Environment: real
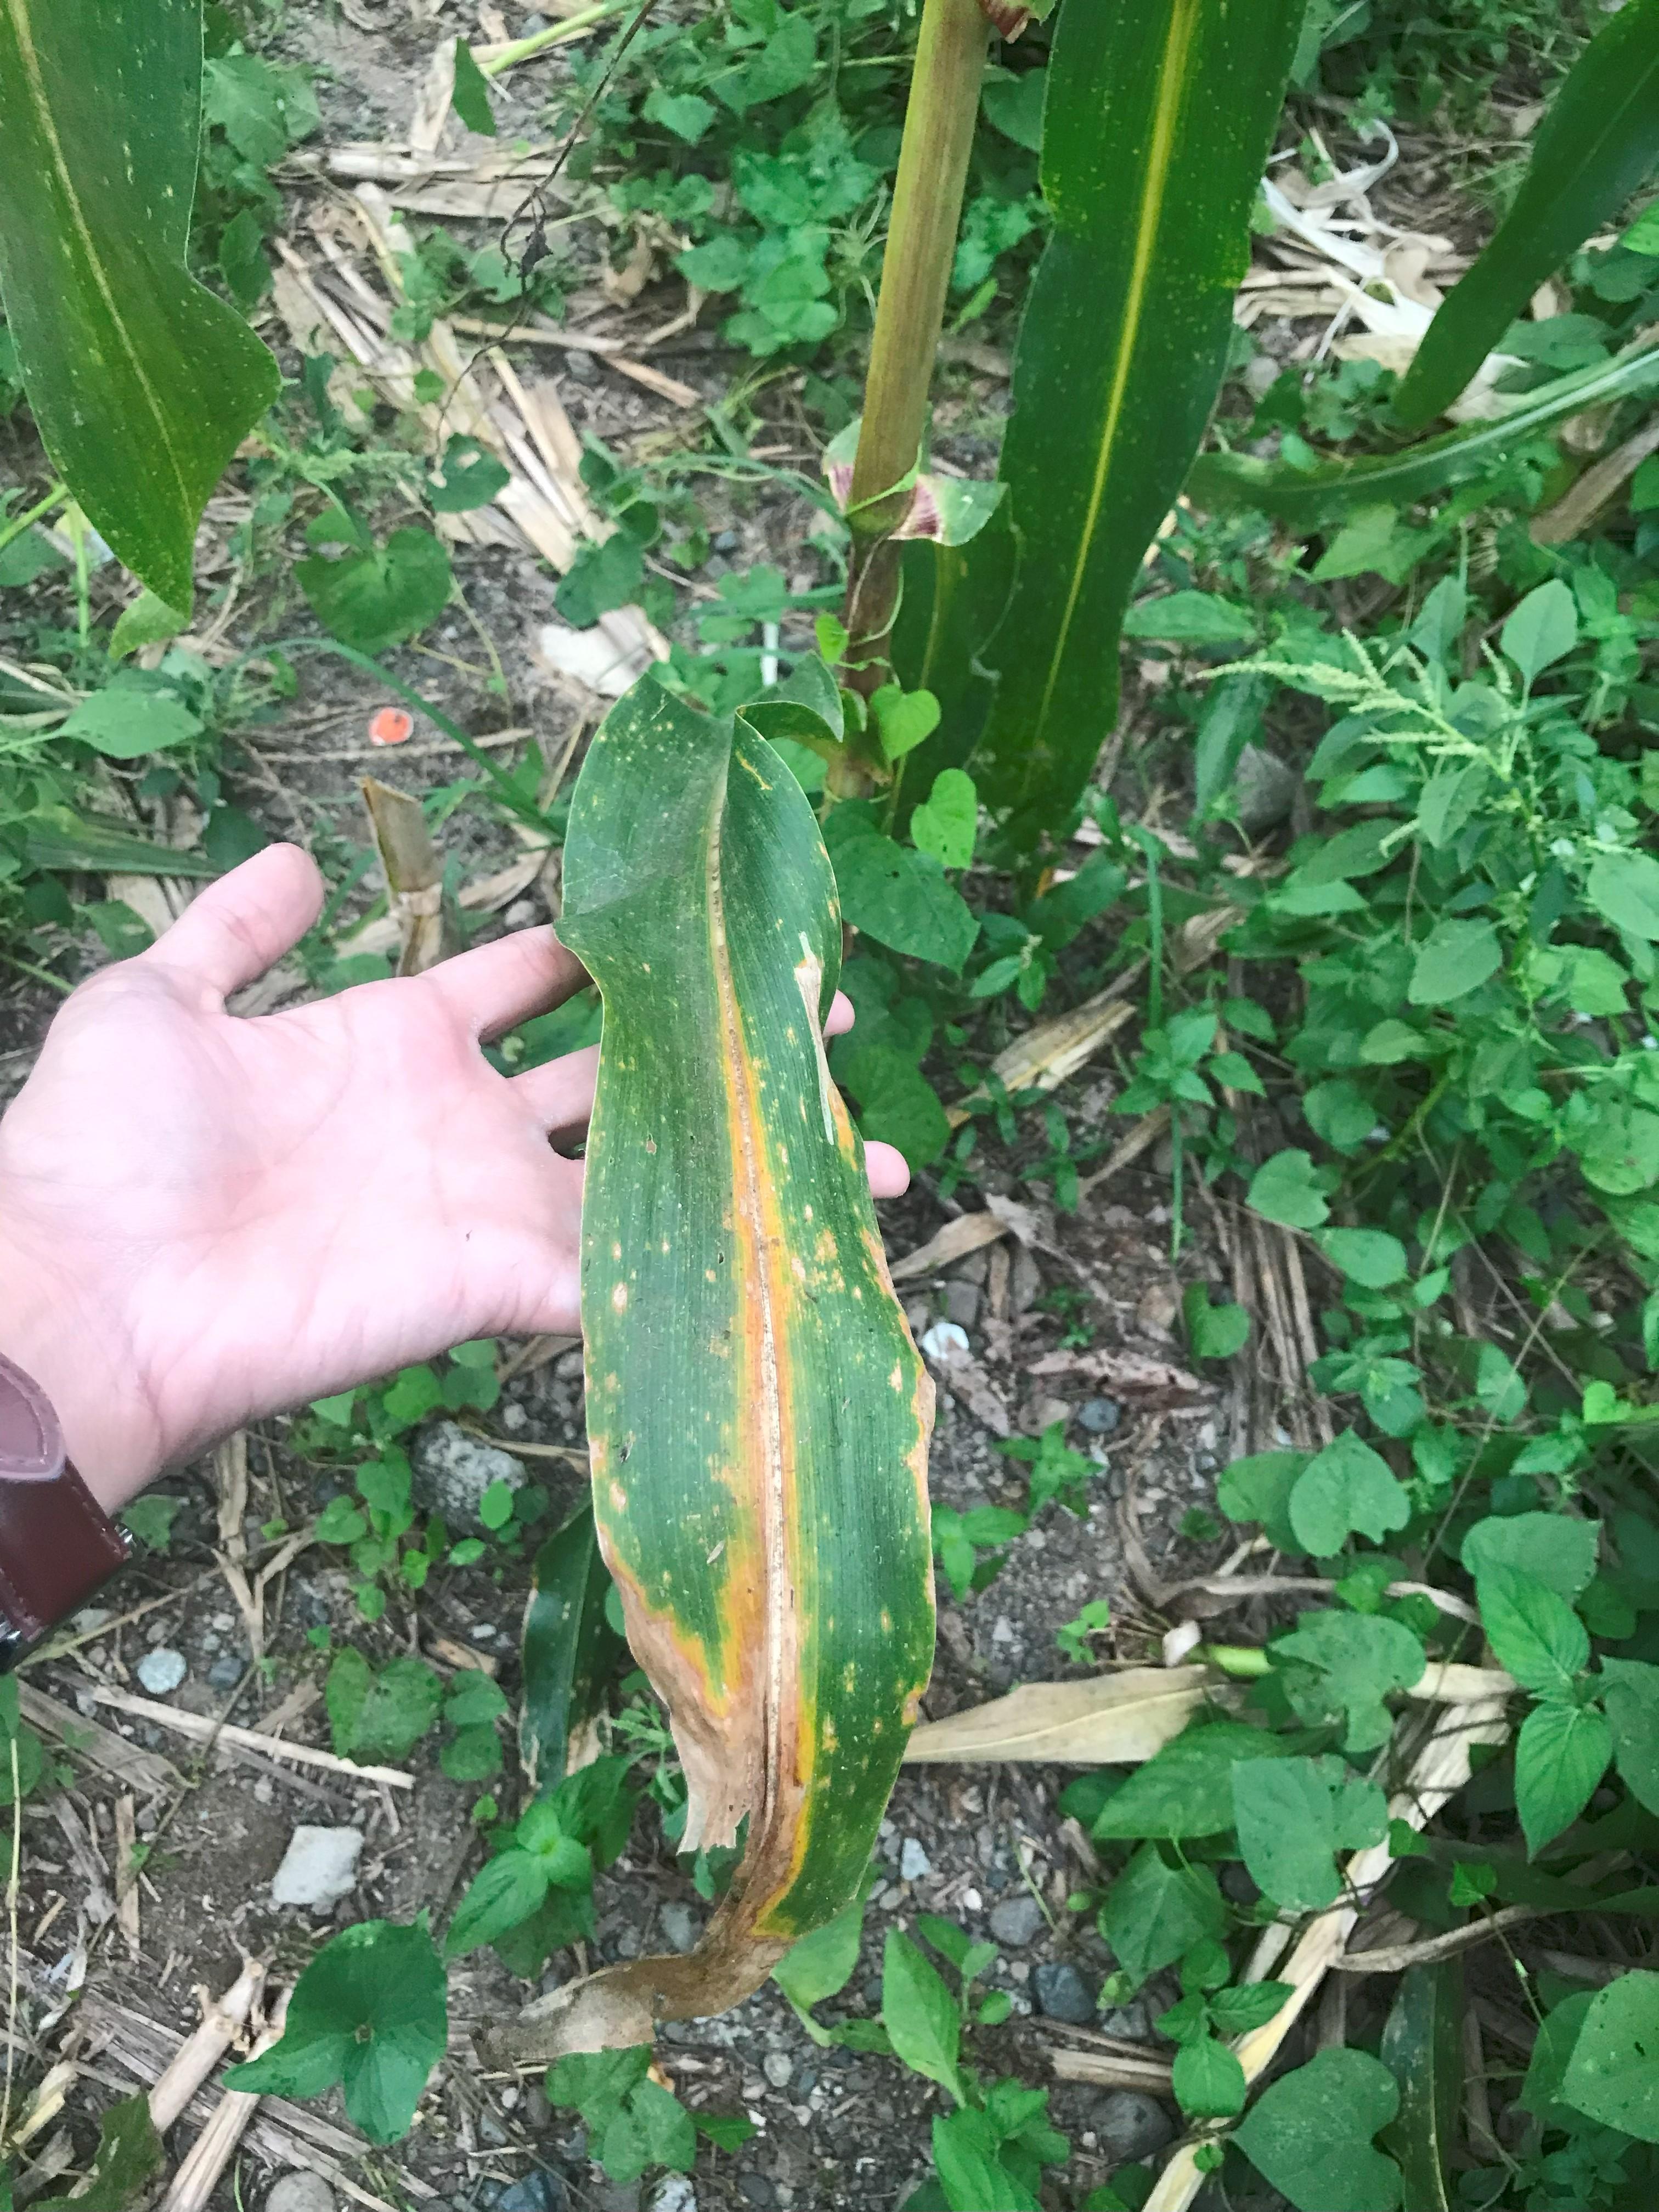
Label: nitrogen_deficiency